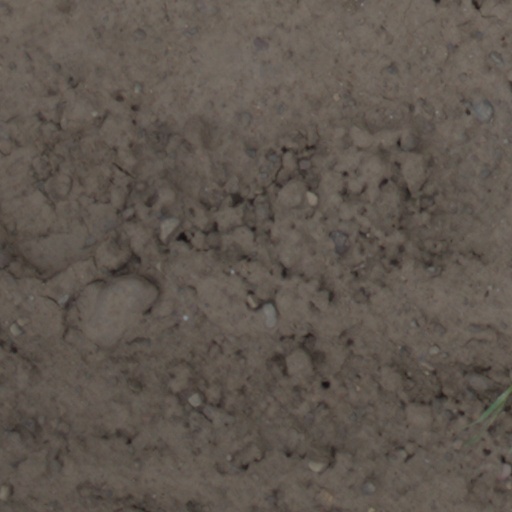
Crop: wheat